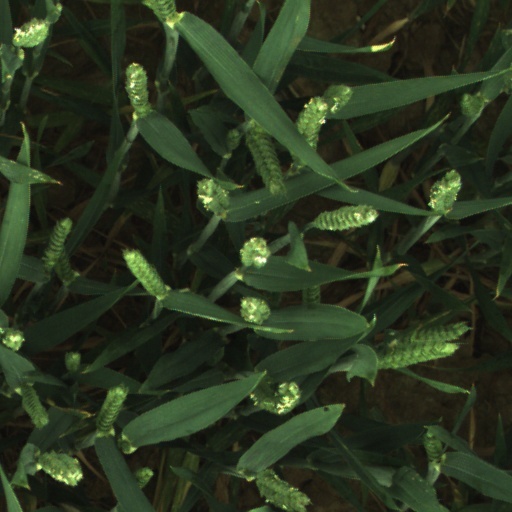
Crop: wheat